Gus Tebell

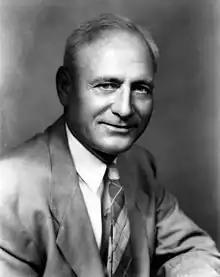
Tebell,

Gustave Kenneth Tebell (September 6, 1897 – May 28, 1969) was an American football, basketball, and baseball player, coach, and college athletics administrator. From 1925 to 1929, he coached football at North Carolina State University, where he compiled a 21–25–2 record. From 1934 to 1936, he coached at the University of Virginia, where he compiled a 6–18–4 record. From 1930 to 1951, he served as the head men's basketball coach at Virginia, achieving his first championship in just his second year. During that tenure, he compiled a 240–190 record, including a NIT berth in 1941. His 240 wins rank fourth in school history. In 1951 he became athletic director. Tebell also coached baseball at Virginia from 1941 to 1942 and from 1944 to 1955, missing the 1943 season due to military service.